Minor Rock Edicts

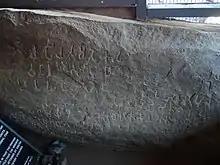
The Maski inscription confirmed the association of the title "Devanampriya" with "Asoka", both readable in the first line.

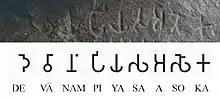
"Devānaṃpiyasa Asoka", honorific Devanampiya ("Beloved of the God", in the adjectival form -sa) and name of Ashoka, in Brahmi script, in the Maski Edict of Ashoka.

There are slight variations between each of the versions of the Minor Rock Edicts. The Maski version of Minor Rock Edict No.1 was historically especially important in that it confirmed the association of the honorific title ""Devanampriya"" with Ashoka: